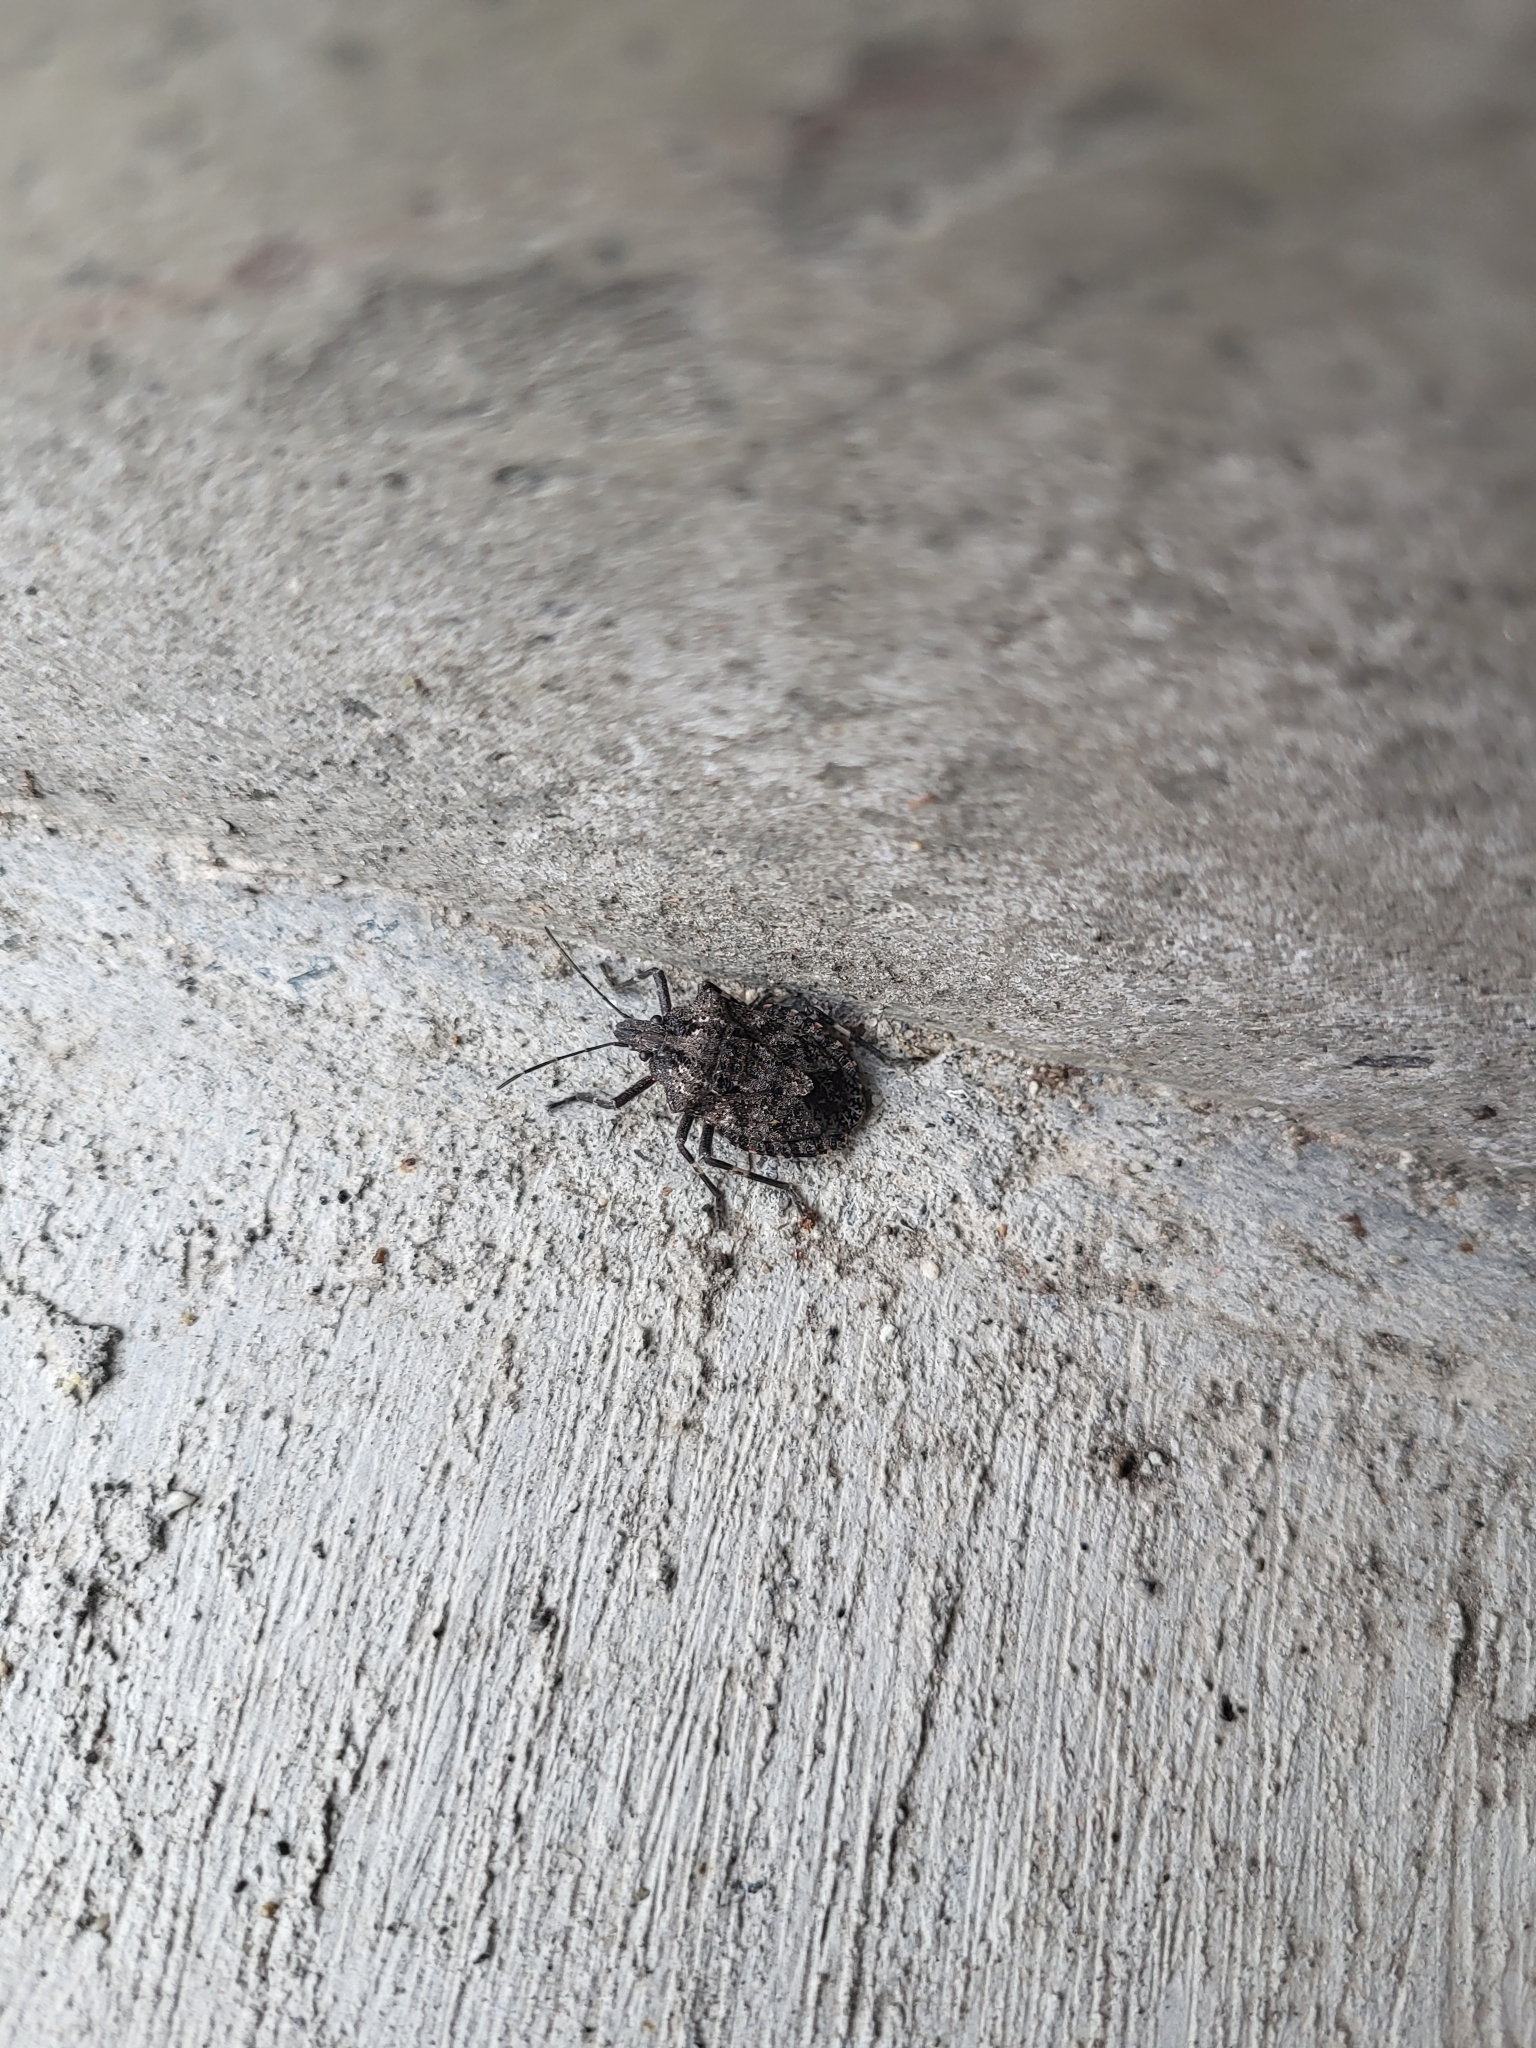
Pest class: stink_bug